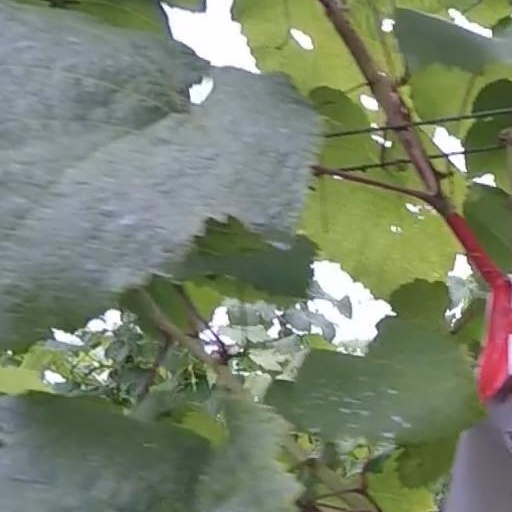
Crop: grape